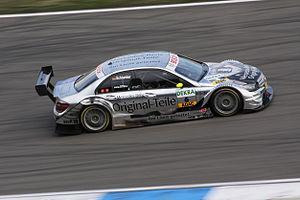
Bernd Schneider à bord d'une voiture classe DTM (Mercedes-Benz Classe C W204 de 2008).